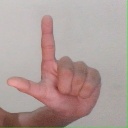
अक्षर: ल